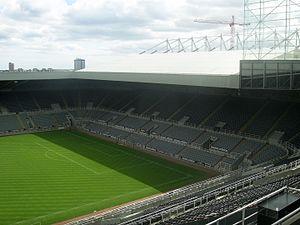
St James' Park est un stade de football situé à Newcastle upon Tyne en Angleterre. C'est l'enceinte du club de Newcastle United Football Club. Sa capacité est de 52 401 places.